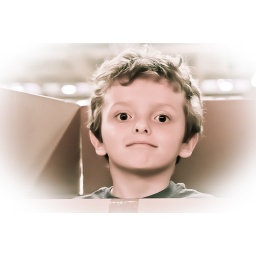
Plastic boy in a box